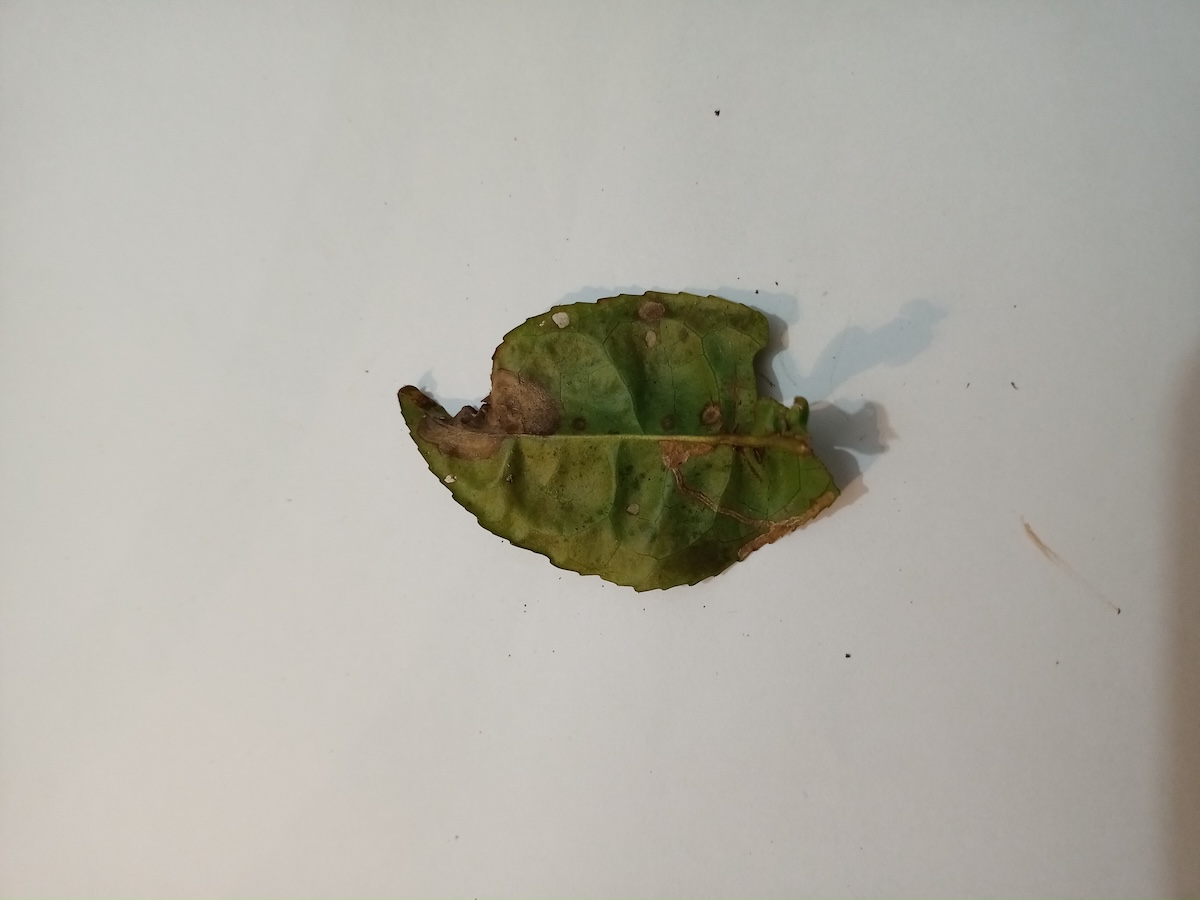
Label: Brown Blight